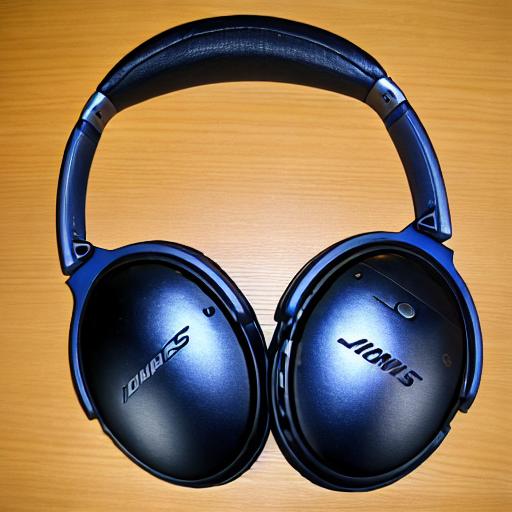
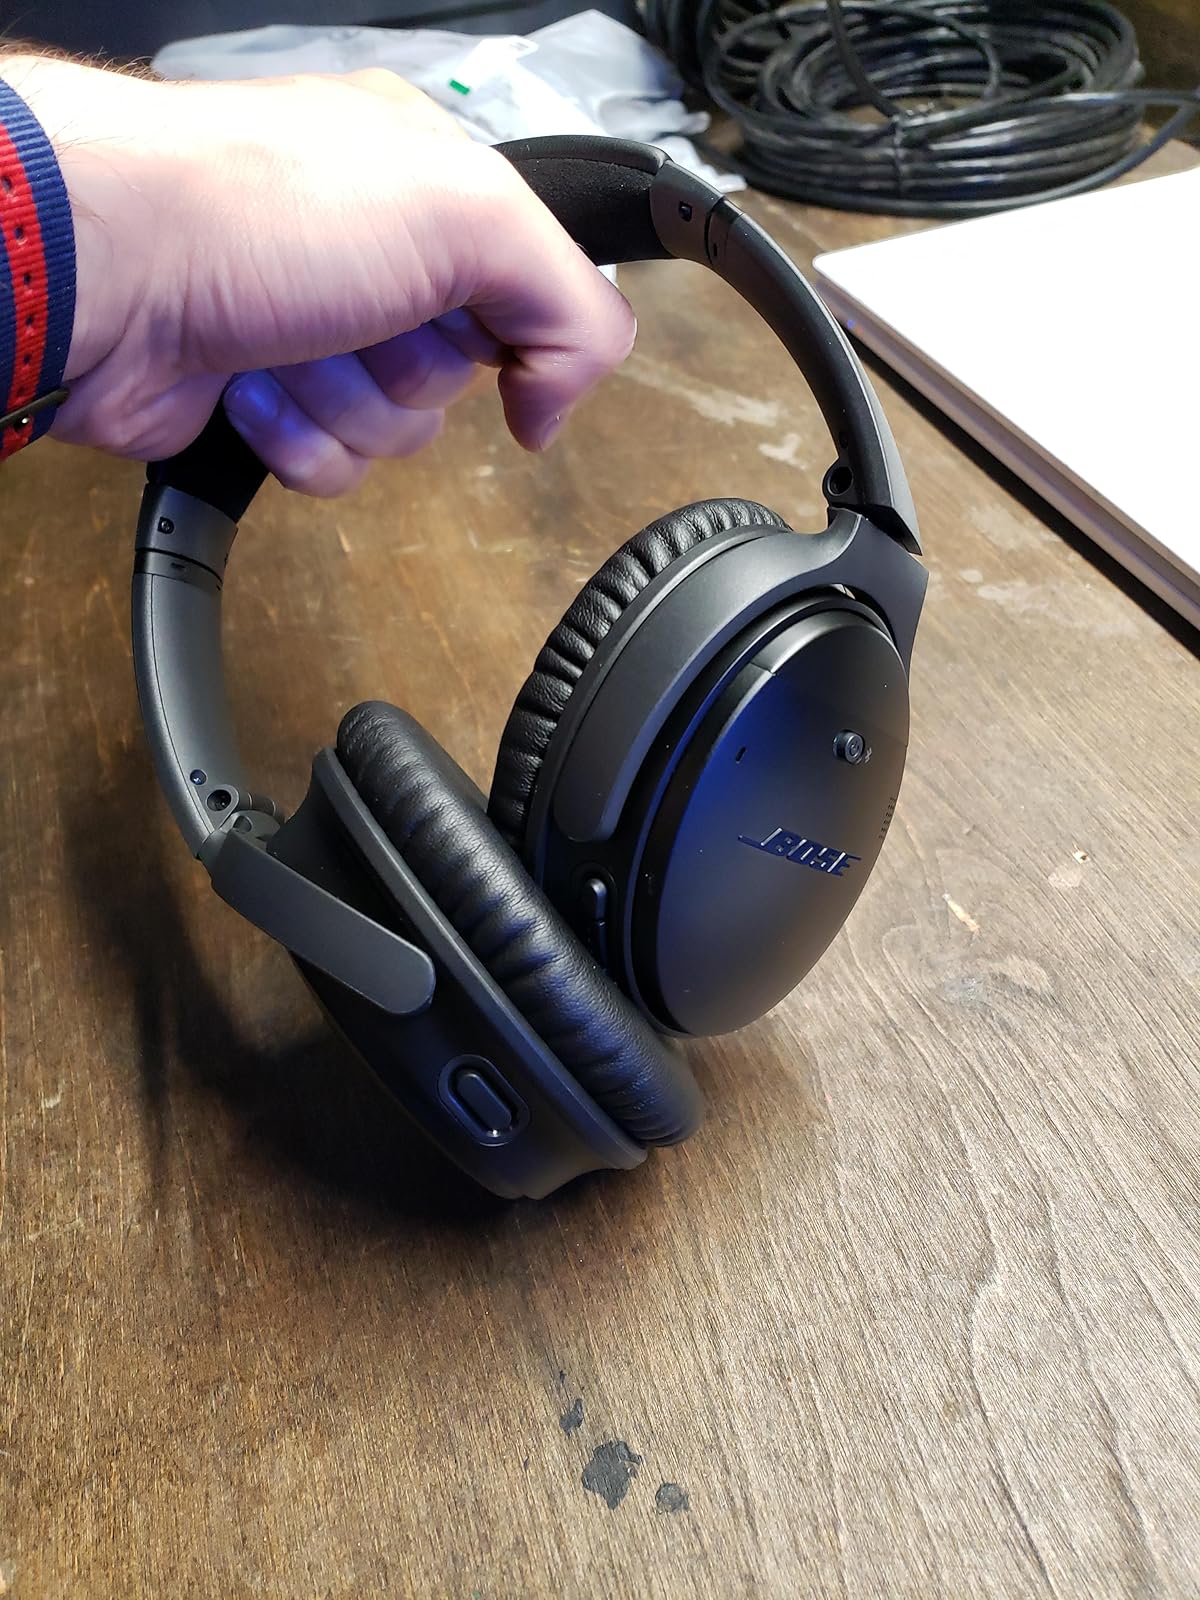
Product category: headphones
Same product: no